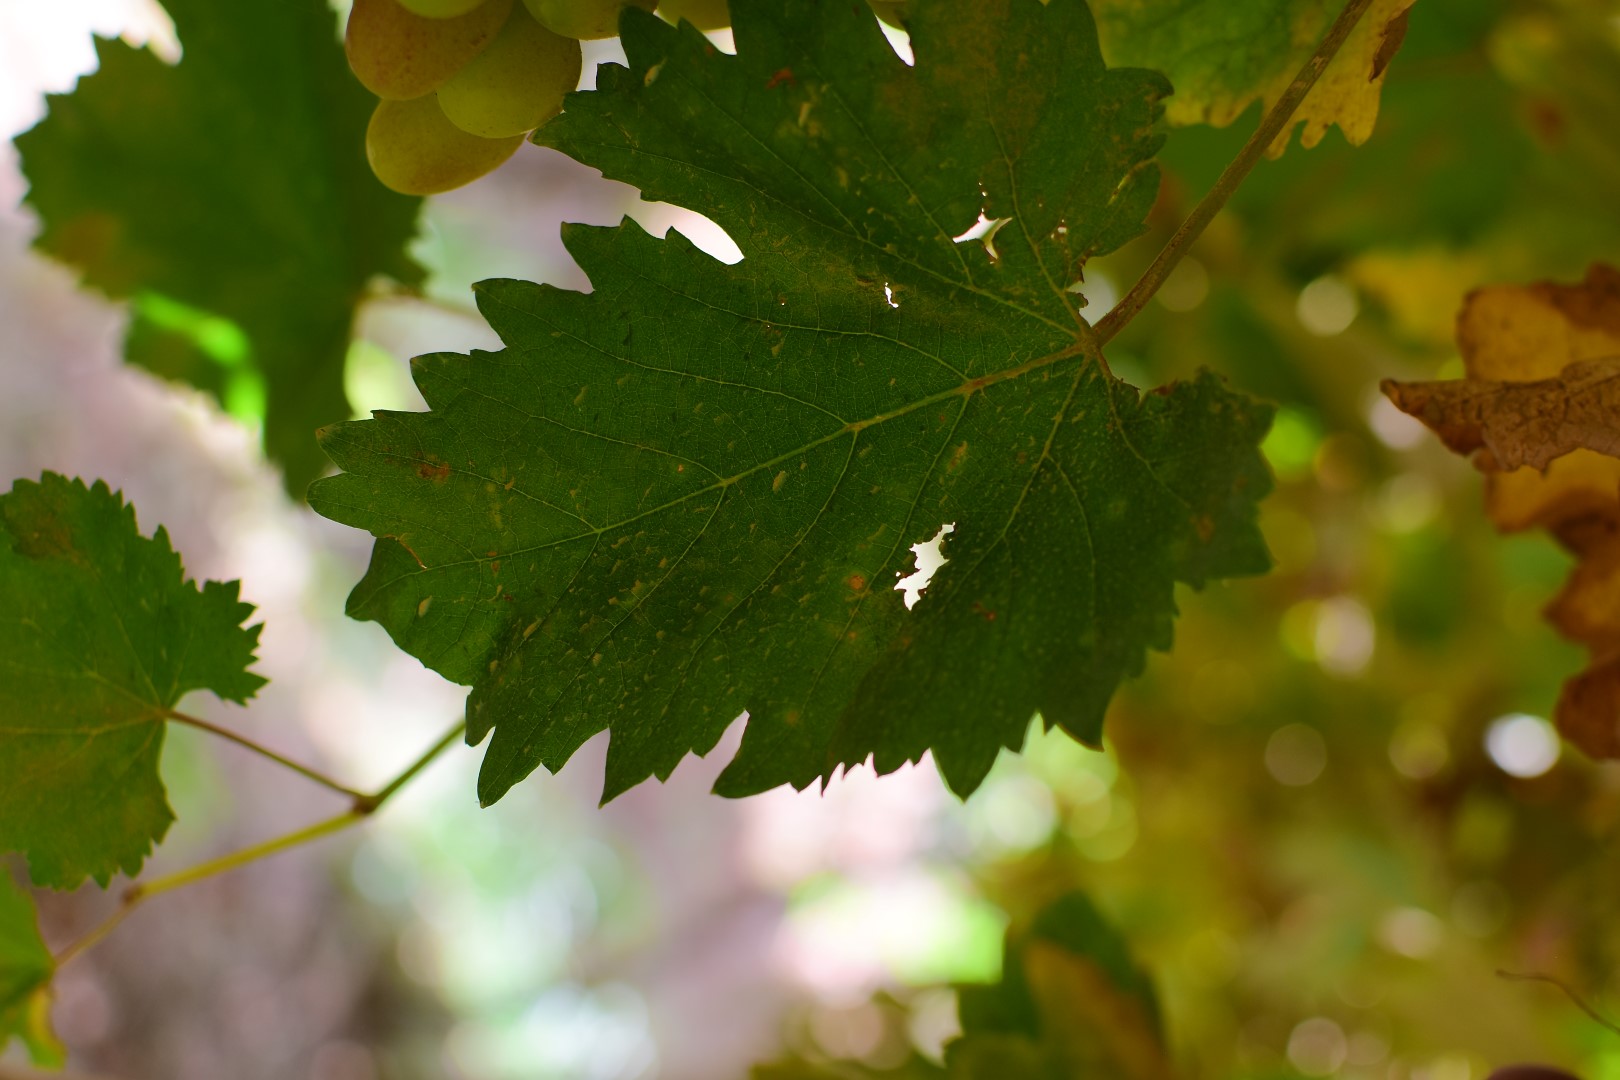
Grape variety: Kamali